Elizabeth Howe

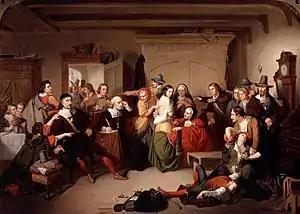
Witch examination

Anger followed by mischief is one form of evidence that was brought against Elizabeth Howe. The Perley (sometimes spelled Pearly) family, who had also accused her of afflicting their ten-year-old daughter, blamed the sudden illness of the family's cow upon her. This was due, they claimed, to the fact that they had thwarted Elizabeth Howe's chance of becoming a member of the Ipswich Church. Samuel Perley (or Pearly) stated: "the above said goode how had a mind to joyn to Ipswich Church thai being unsatisfied sent to us to bring in what we had against her and when we had decleared to them what we knew thai se cause to put a stop to her coming into the Church". Samuel went on to explain a few days afterwards his cow suddenly went mad and ran into a pond drowning herself.